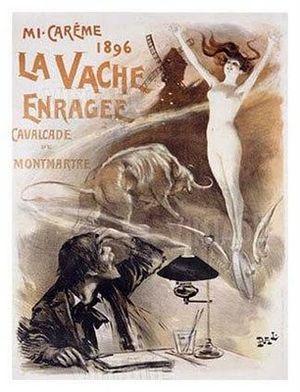
Affiche pour la vachalcade de Montmartre 1896.
La Promenade de la Vache enragée ou Vachalcade est un cortège carnavalesque de Montmartre organisé en 1896 et 1897 par les artistes et les Montmartrois en réponse aux grands cortèges du Bœuf Gras qui défilent ces années-là.